Tourism in Egypt

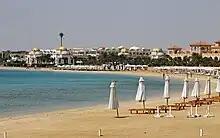
A beach in the Red Sea resort town of Sahl Hasheesh

The General Administration of Tourism and Antiquities Police is responsible for ensuring the security of tourists, archaeological sites, museums, and cultural facilities in Egypt, operating under the Egyptian Ministry of Interior. Its duties include securing the movement of tourist groups by monitoring or accompanying them, protecting archaeological and tourist sites, safeguarding Nile cruises, and combating crimes against tourists and antiquities. Additionally, the administration oversees tourism companies and shops, investigates tourist complaints, deploys police rescue vehicles to maintain security in key tourist areas, and addresses cases of trespassing.